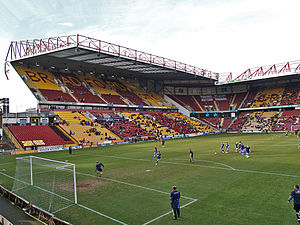
Valley Parade
Valley Parade
Valley Parade er et fodboldstadion i Bradford i England, der er hjemmebane for League Two-klubben Bradford City. Stadionet har plads til 25.136 tilskuere, og alle pladser er siddepladser. Det blev indviet i 1886, men har flere gange siden gennemgået renoveringer.